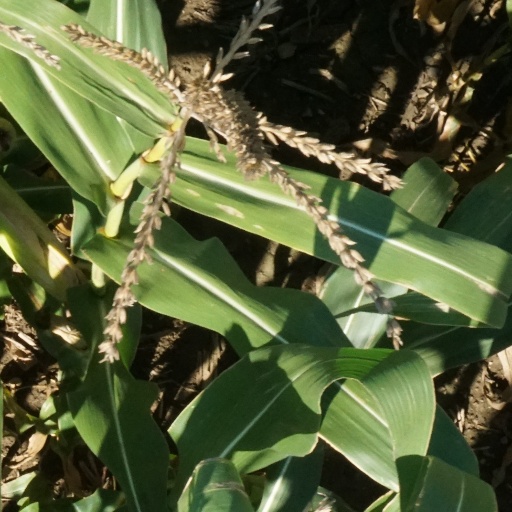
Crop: maize; corn